German occupation of the Channel Islands

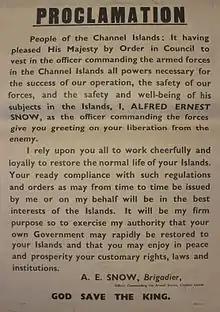
10 May 1945: The restoration of British administration is proclaimed

The RAF carried out the first bombing raids in 1940 even though there was little but propaganda value in the attacks, the risk of hitting non-military targets was great and there was a fear of German reprisals against the civilian population. Twenty-two Allied air attacks on the Channel Islands during the war resulted in 93 deaths and 250 injuries, many being Organisation Todt workers in the harbours or on transports. Thirteen air crew died.